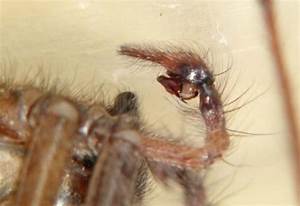
Label: spider